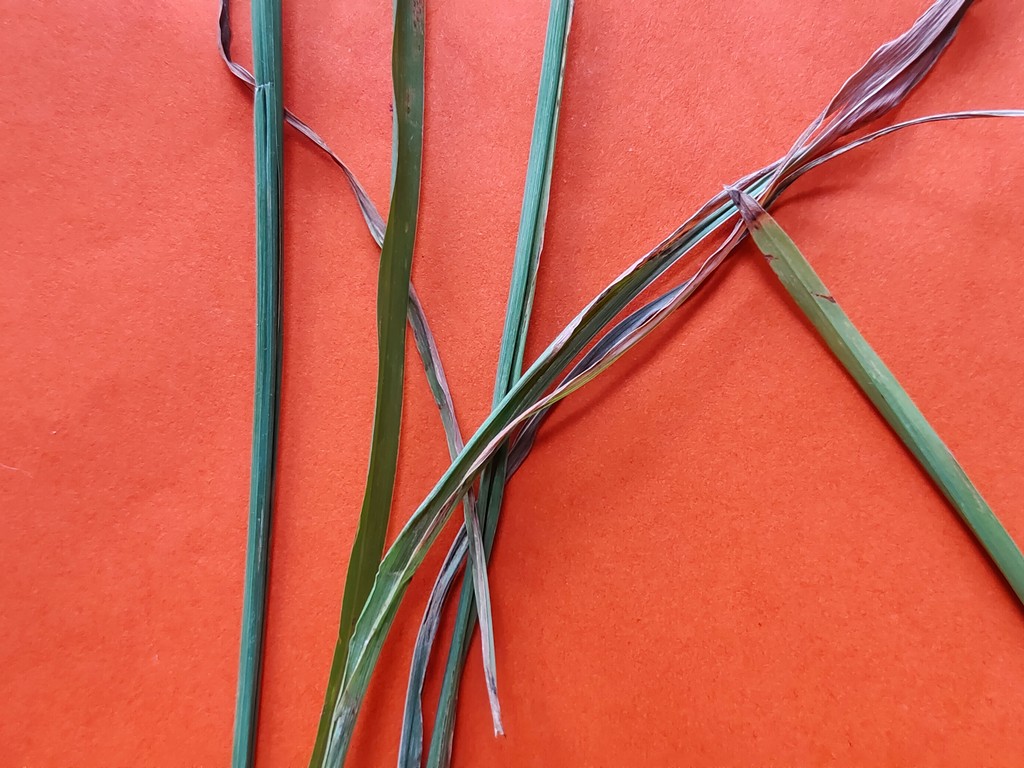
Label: Unhealthy